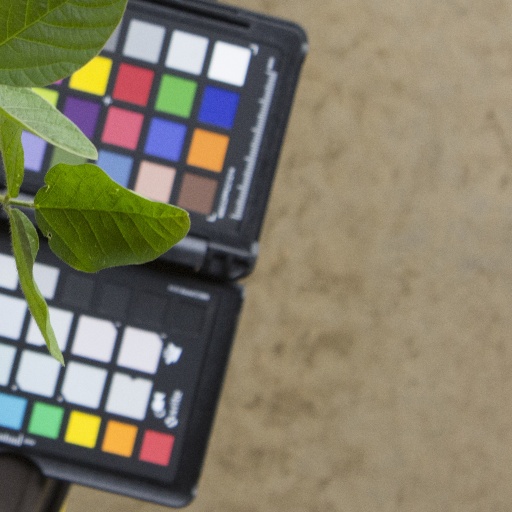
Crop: soybean